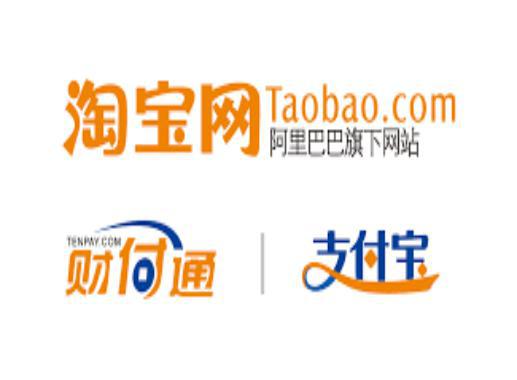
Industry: Others